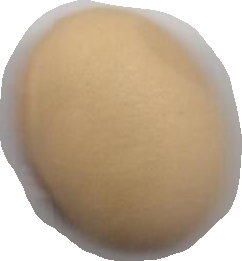
Variety: Anjasmoro